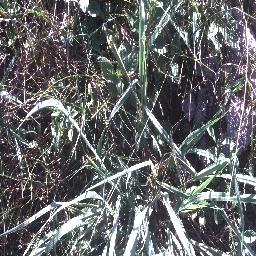
Label: negative